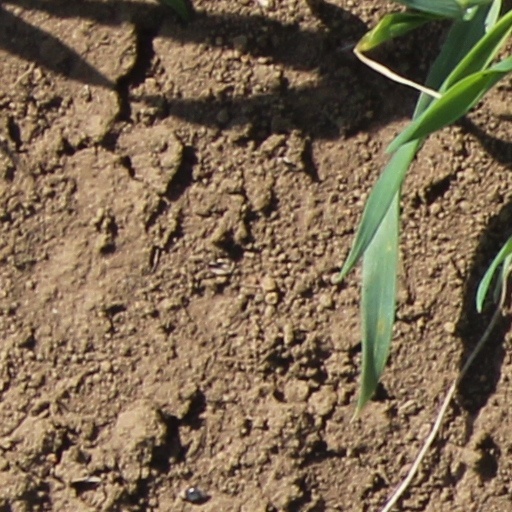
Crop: wheat